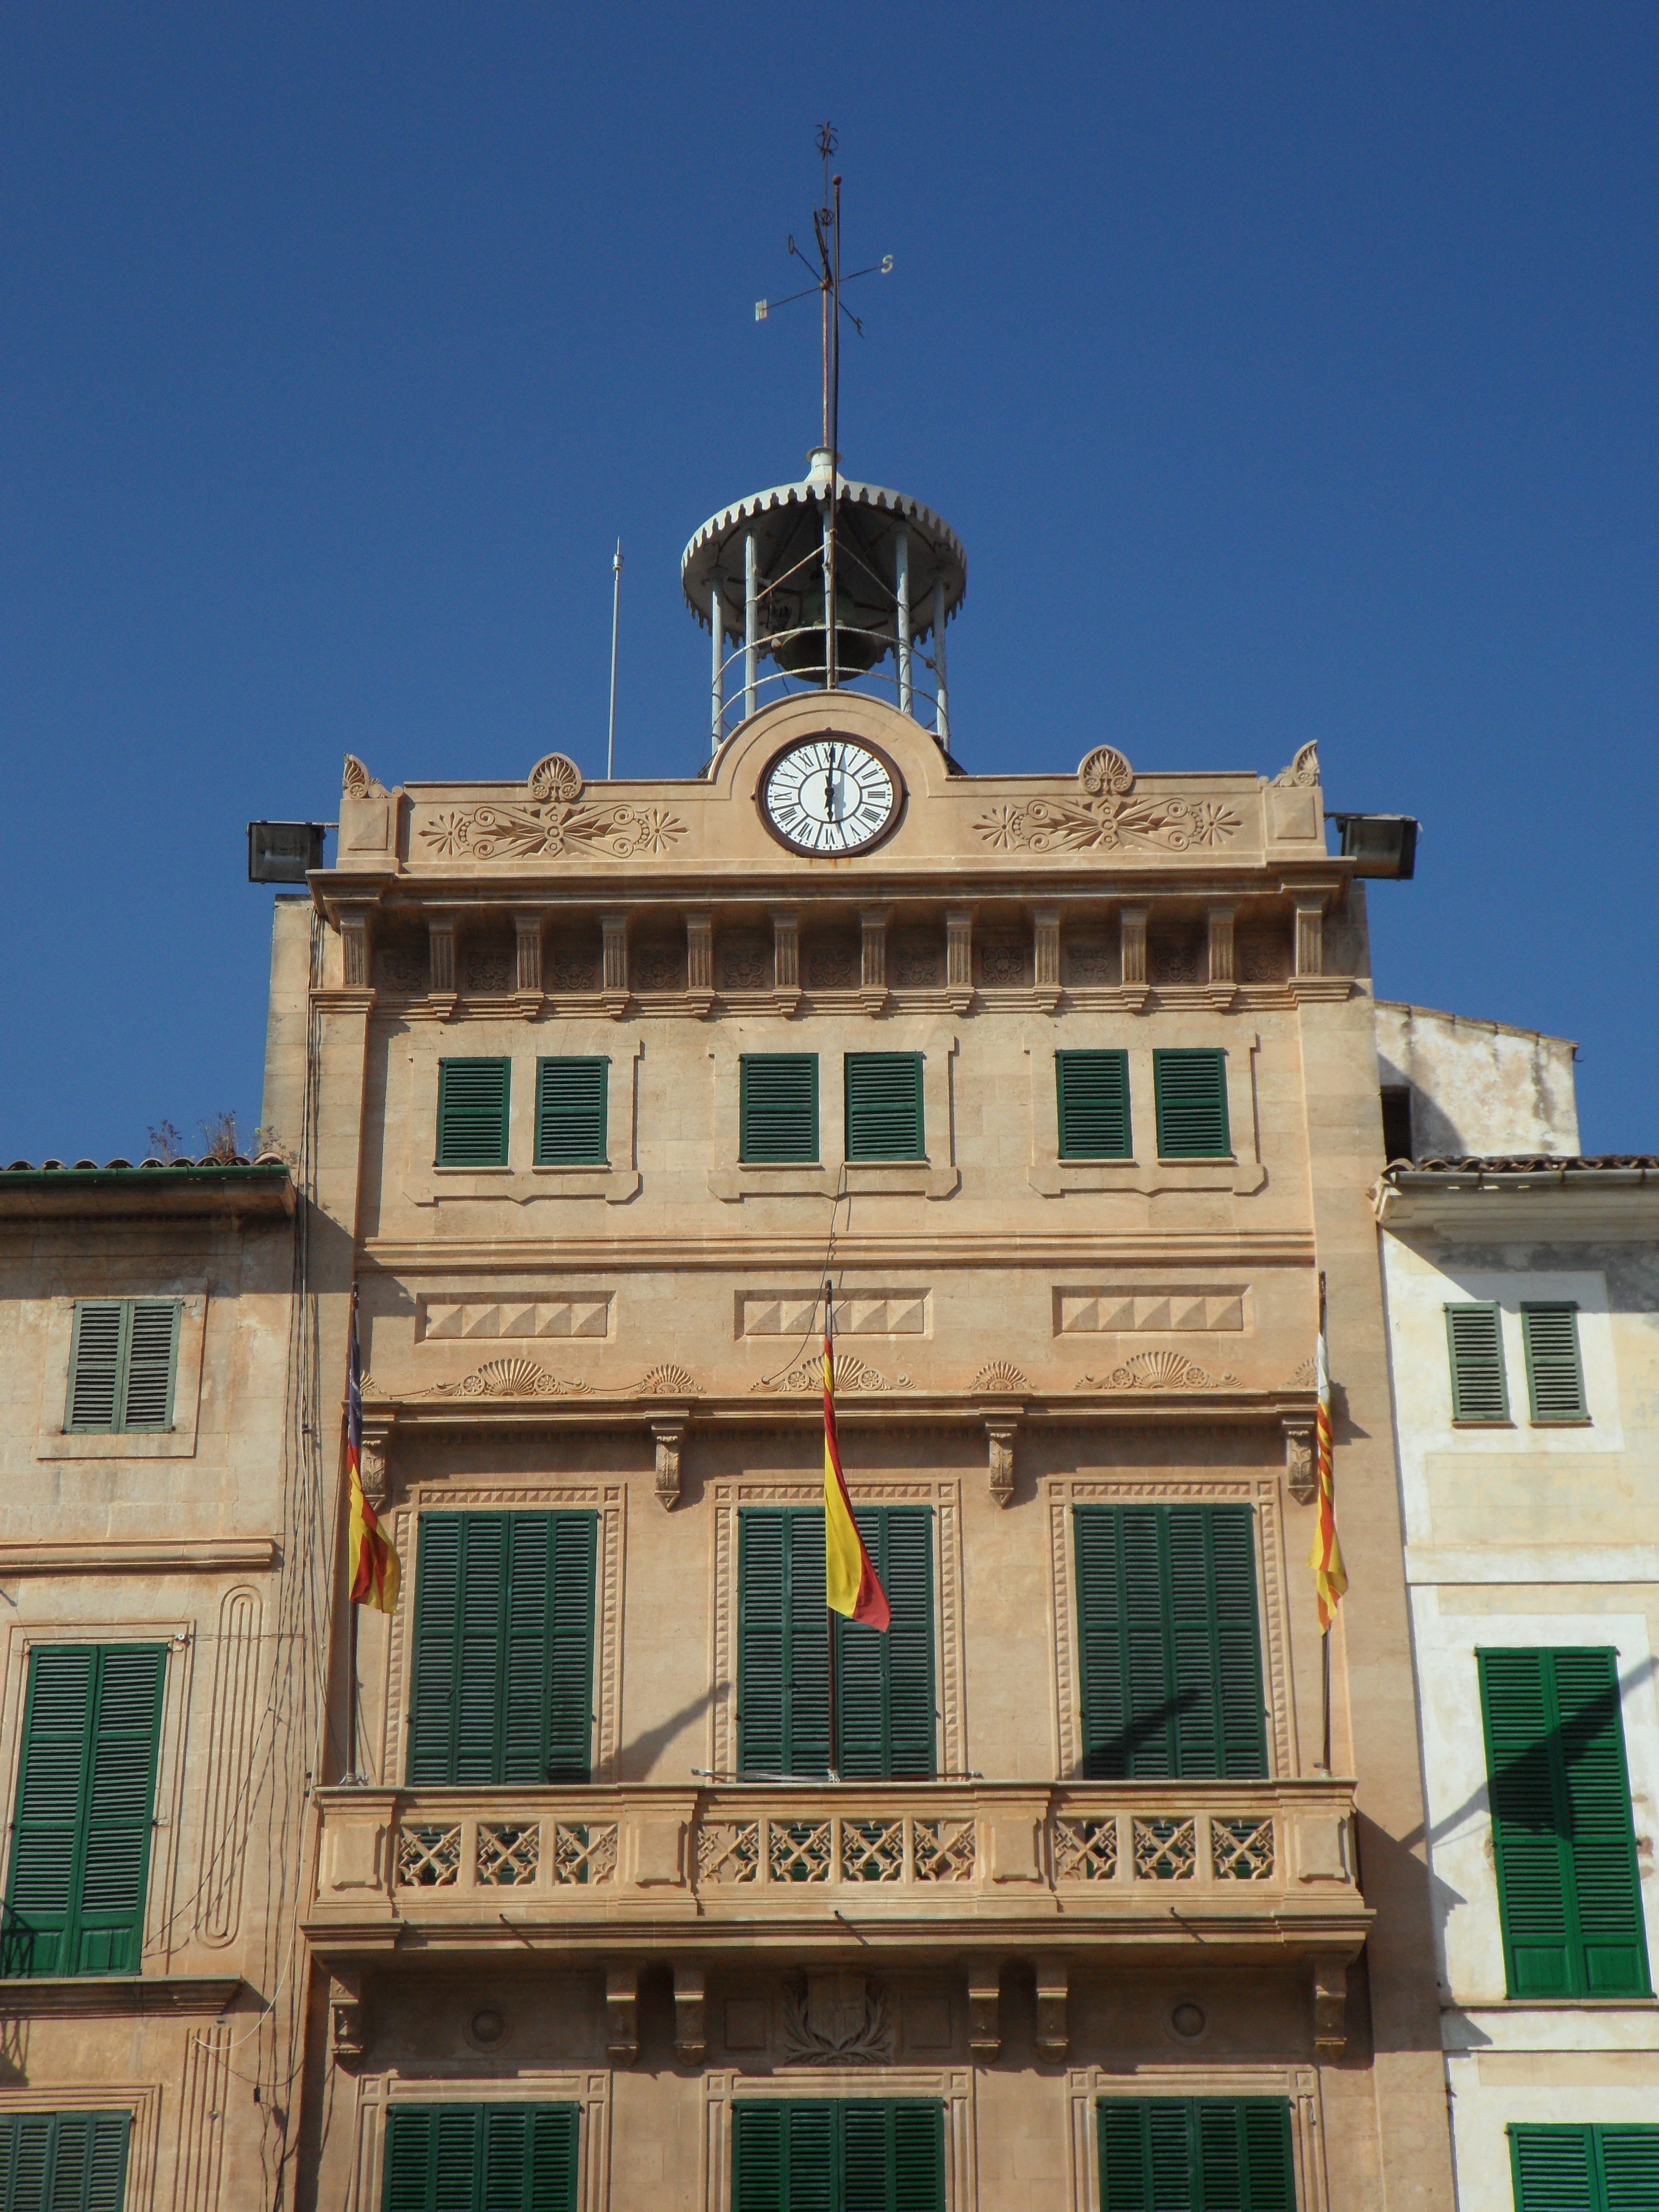
architecture, house, window, town, building, palace, city, home, downtown, tower, landmark, facade, old town, spain, mallorca, town hall, urban area, human settlement, llucmajor